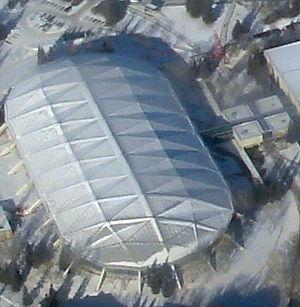
L'Olympic Oval de Calgary, Alberta, Canada, est une patinoire de vitesse couverte, de forme ovale, construite pour les Jeux olympiques de 1988. Elle était jusqu'en 2010 le domicile de l'équipe féminine de hockey sur glace, les Calgary Oval X-Trem, de la National Women's Hockey League. Elle est située sur le campus de l'Université de Calgary. Grâce à deux machines Zamboni, à l'altitude élevée de la ville, et à un contrôle poussé de la température, la patinoire est connue comme « la plus rapide du monde ».